Conguillío National Park

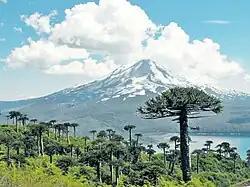
Conguillio National Park from Sierra Nevada, with the lake and the Llaima Volcano background

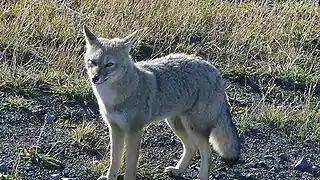
"Chilla" fox, common in the region

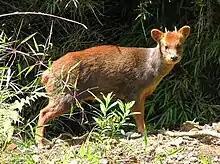
Pudú, one of the world’s smallest deer species, in grassland

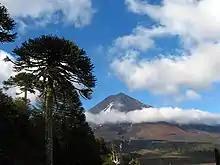
Llaima volcano post eruption 2008

Conguillío National Park is in the Andes, in the provinces of Cautín and Malleco, in the Araucanía Region of Chile also known as Region IX. Its name derives from the Mapuche word for "water with Araucaria seeds".